Swoon (artist)

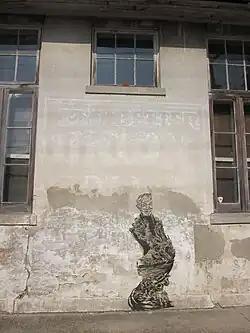
Burgundy Poland Union Swoon

Swimming Cities of Serenissima was a fleet of sculptural junk rafts that crashed the 2009 Venice Biennale. The project was the last in a series of river-based projects founded or led by Swoon, which included Swimming Cities of Switchback Sea (2008) on the Hudson River, and The Miss Rockaway Armada (2006–2007) on the Mississippi River. Curry cites multiple sources of inspiration for Serenissima, including a brief time living on a sailboat in the Netherlands, Viking boats, and the impact of her first visit to Venice, where she was struck by the conversation between the water and architecture. She also credits the experience of the Miss Rockaway Armada for leading her to explore the possibilities of floating sculptures as a way to live and travel, while also building the knowledge and community necessary to attempt the complicated logistics of navigating rafts through the Venetian lagoon.